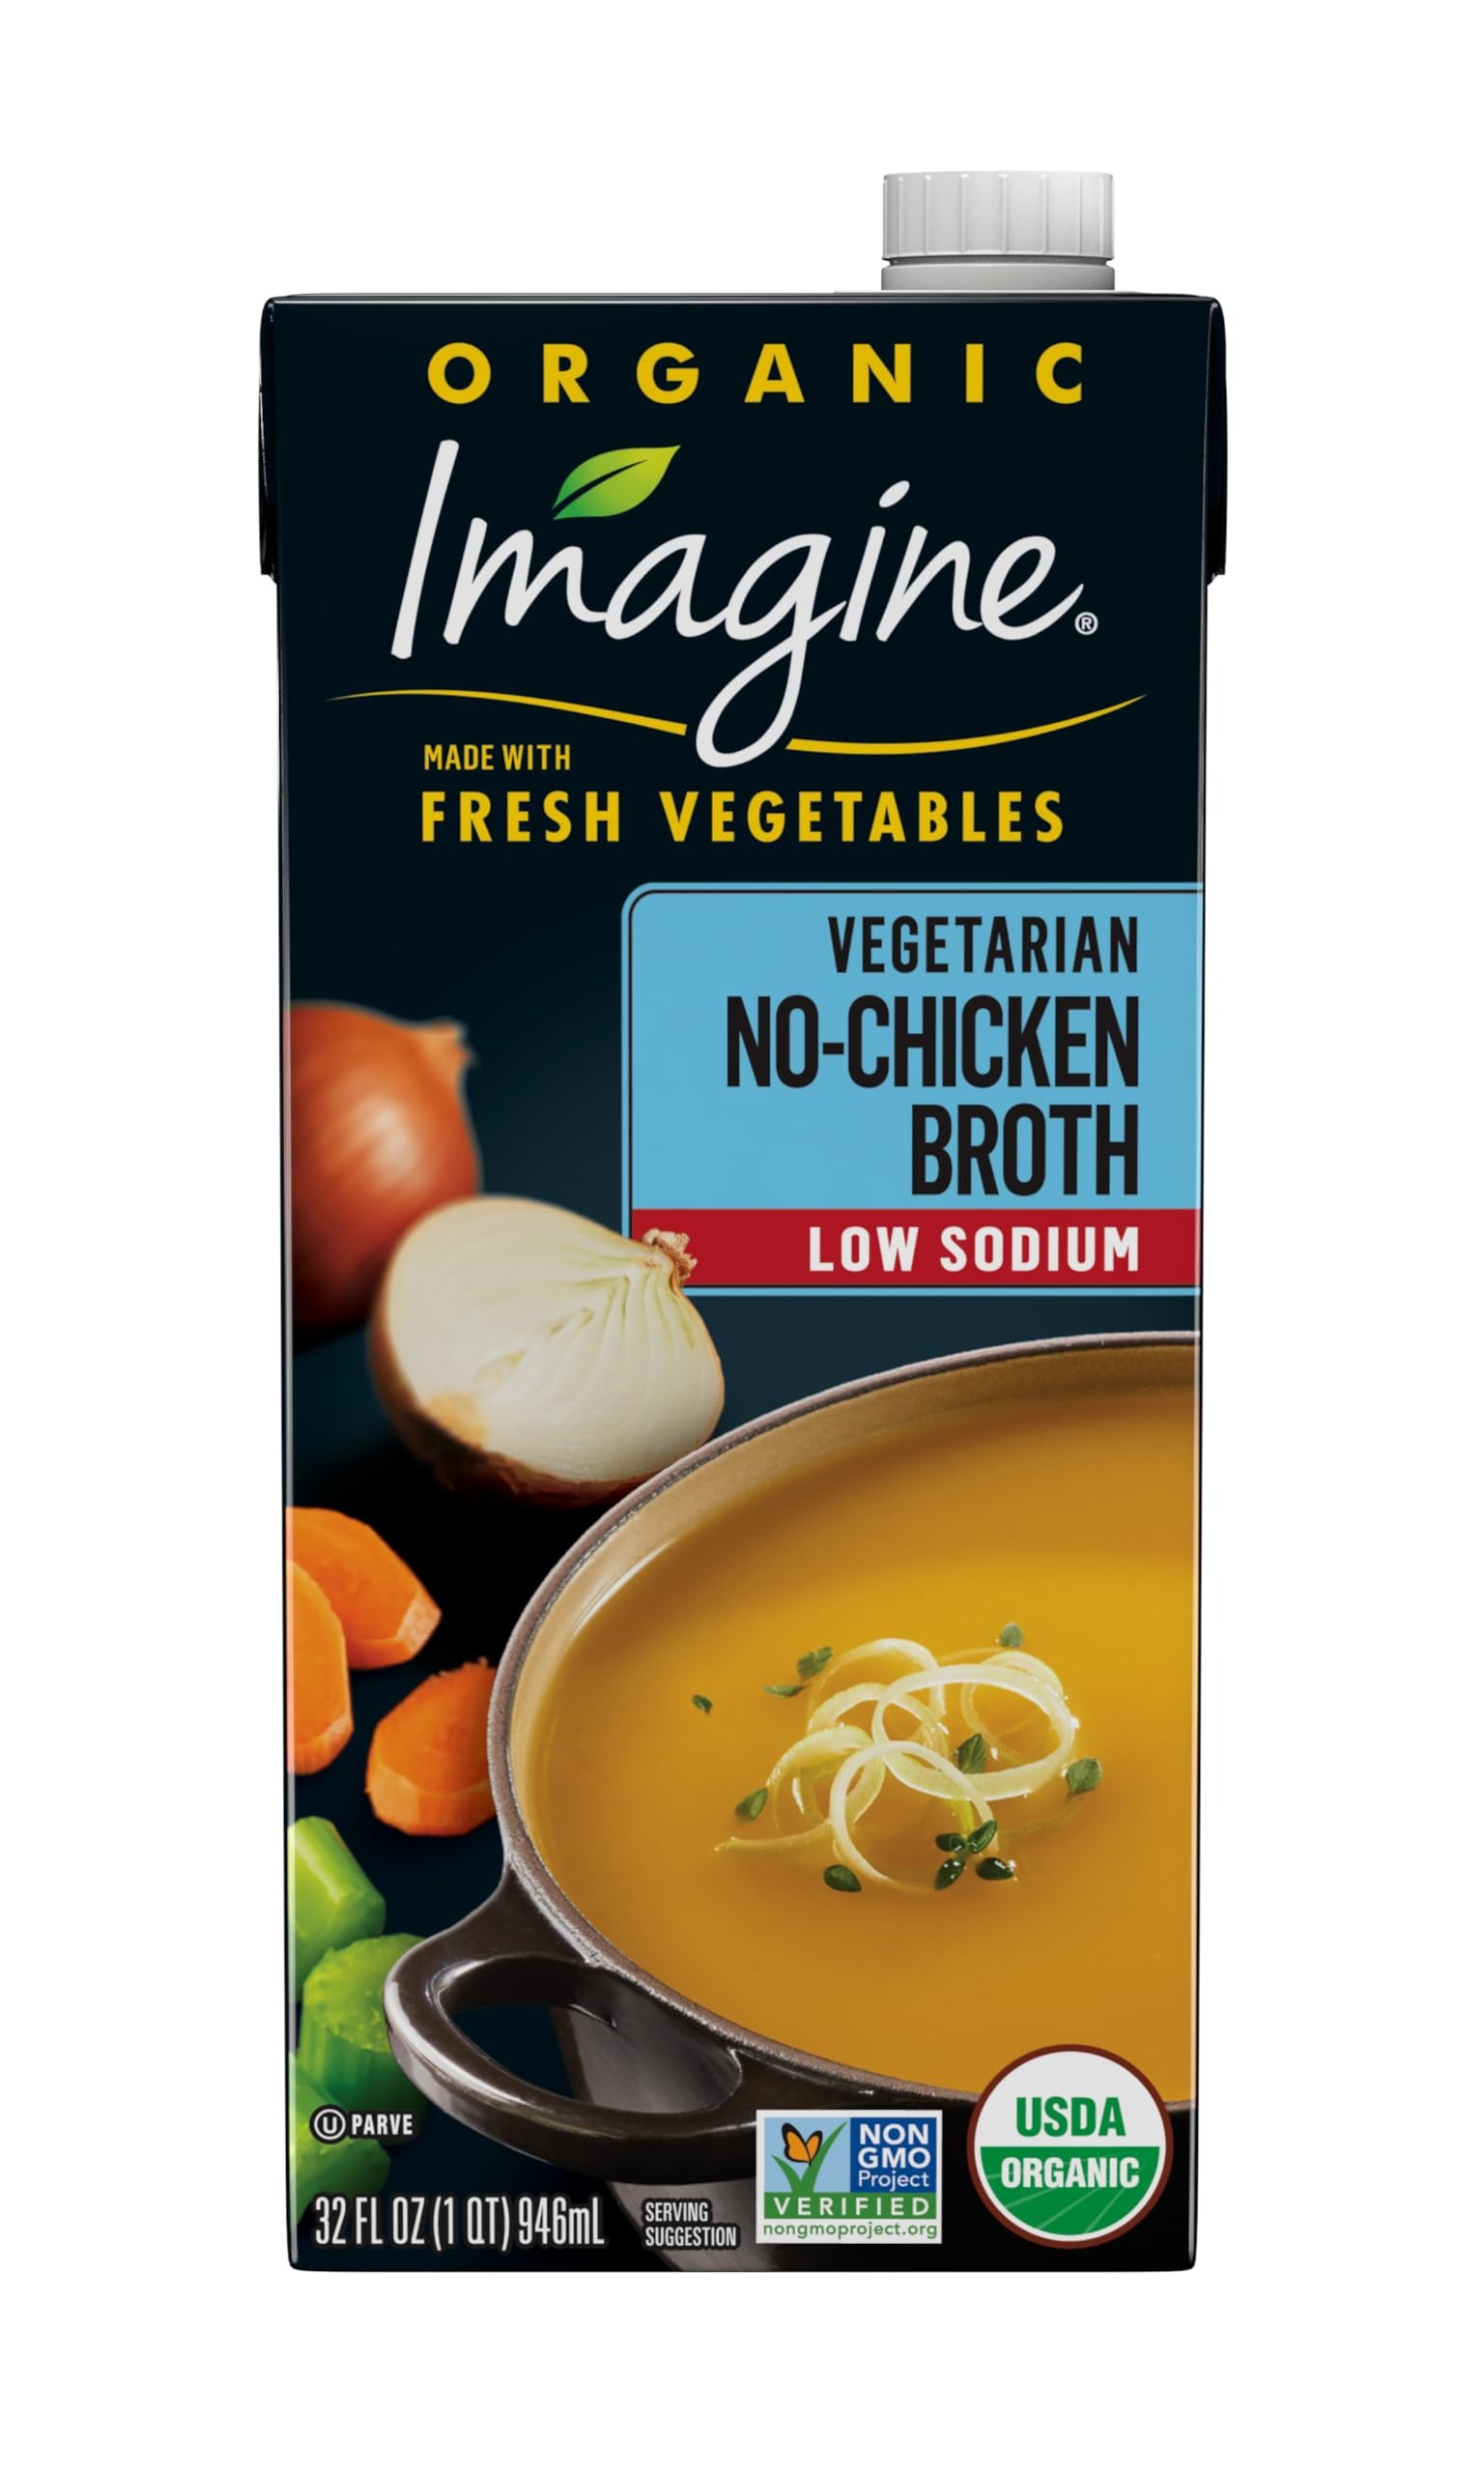
Item Name: Imagine Low Sodium Organic Vegetarian No-Chicken Broth 32 oz
Bullet Point 1: Our commitment to you: Organic vegetables. Non-GMO project verified
Bullet Point 2: Gluten Free & Kosher
Bullet Point 3: Low Sodium
Bullet Point 4: USDA Organic
Bullet Point 5: No artificial ingredients or preservatives
Value: 32.0
Unit: Fl Oz

Price: 5.29